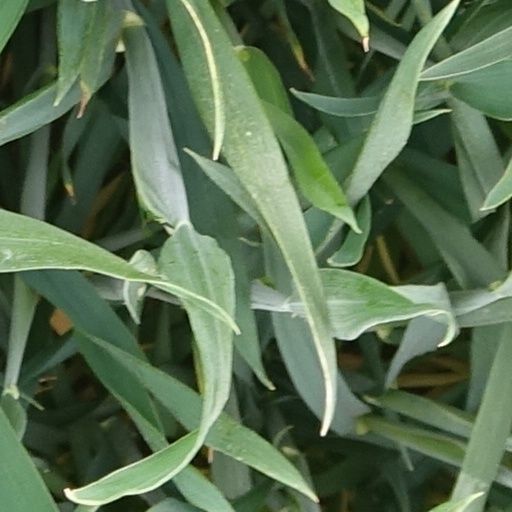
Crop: wheat